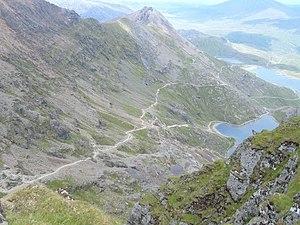
Le mont Snowdon, toponyme anglais signifiant « la colline enneigée » et en gallois Yr Wyddfa c'est-à-dire « le tumulus », est un sommet du Royaume-Uni qui s'élève à 1 085 mètres d'altitude et qui constitue le point culminant du massif Snowdon et du pays de Galles. Il se situe dans le comté du Gwynedd, au sein du parc national de Snowdonia, créé en 1951, et de diverses autres zones de conservation destinées à protéger sa faune et sa flore rares au Royaume-Uni. C'est l'un des endroits les plus arrosés du pays. Ses roches, formées au cours de l'Ordovicien, sont d'origine volcanique et ont été fortement érodées lors des glaciations. Ainsi, ses cirques abritent plusieurs lacs glaciaires.